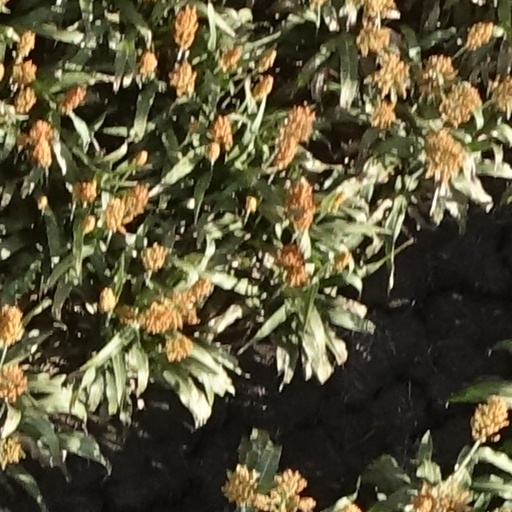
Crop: sorghum